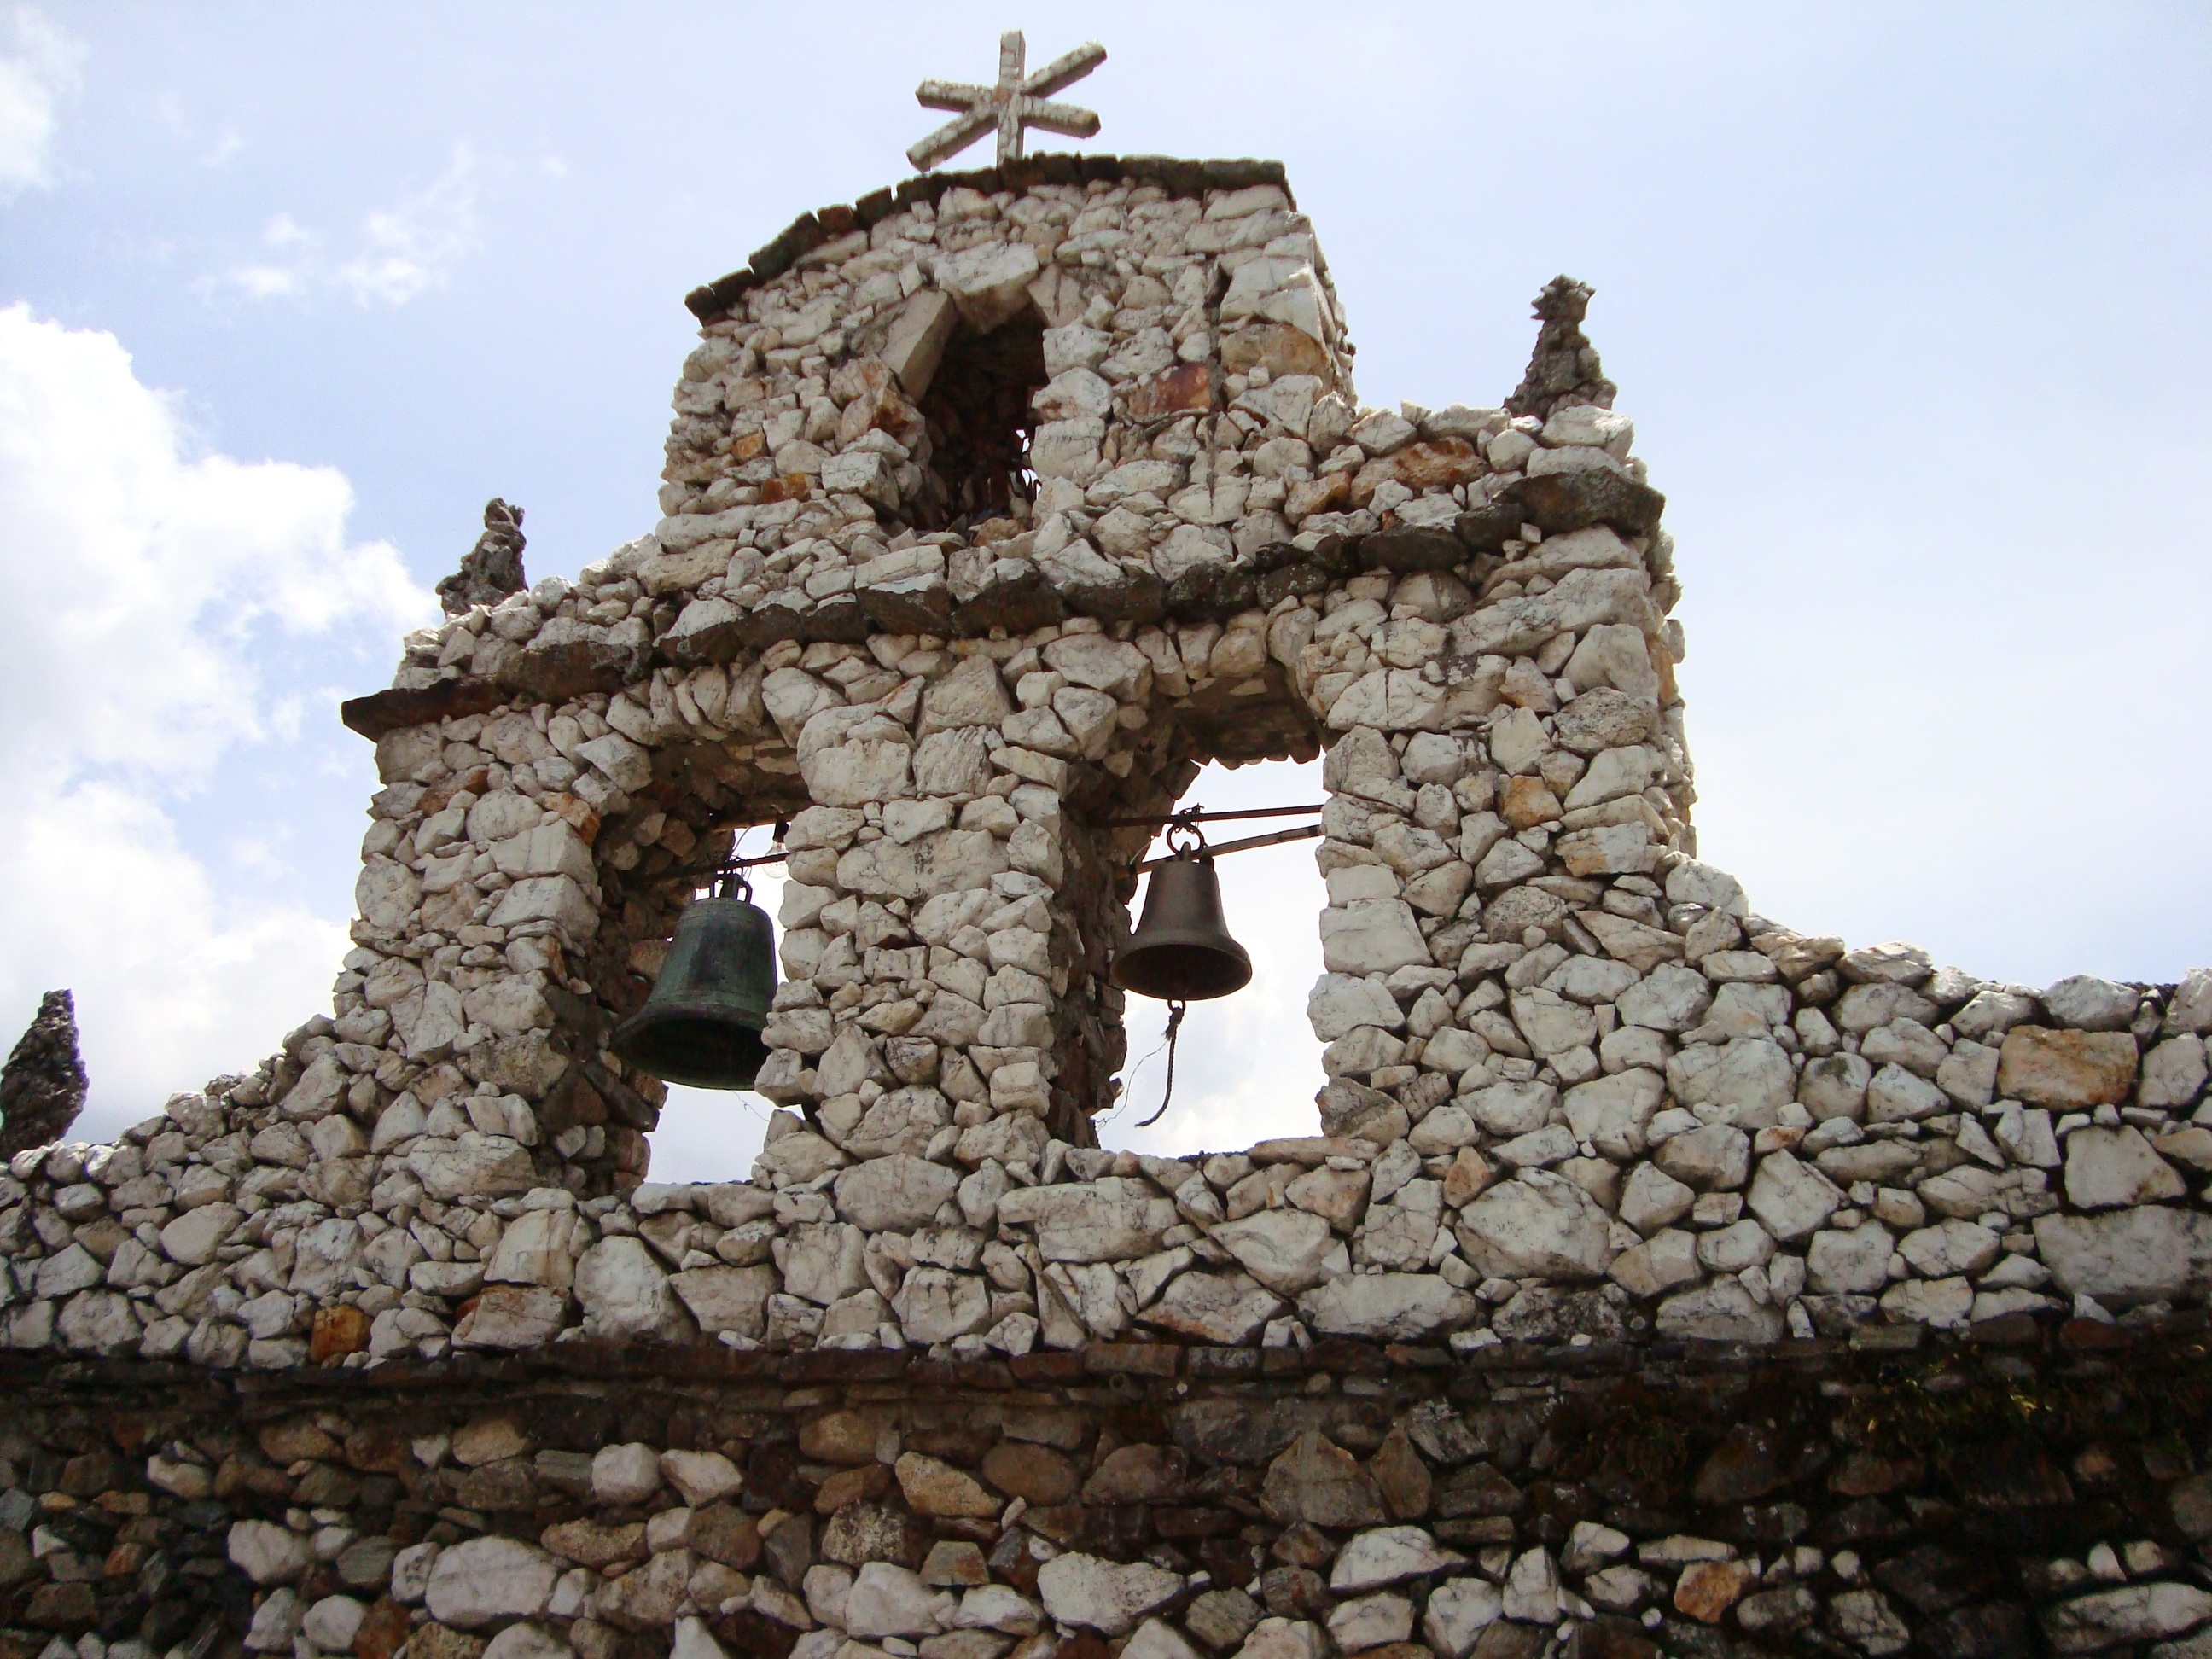
rock, building, old, stone, monument, tower, facade, church, chapel, place of worship, temple, ruins, monastery, shrine, historic site, ancient history